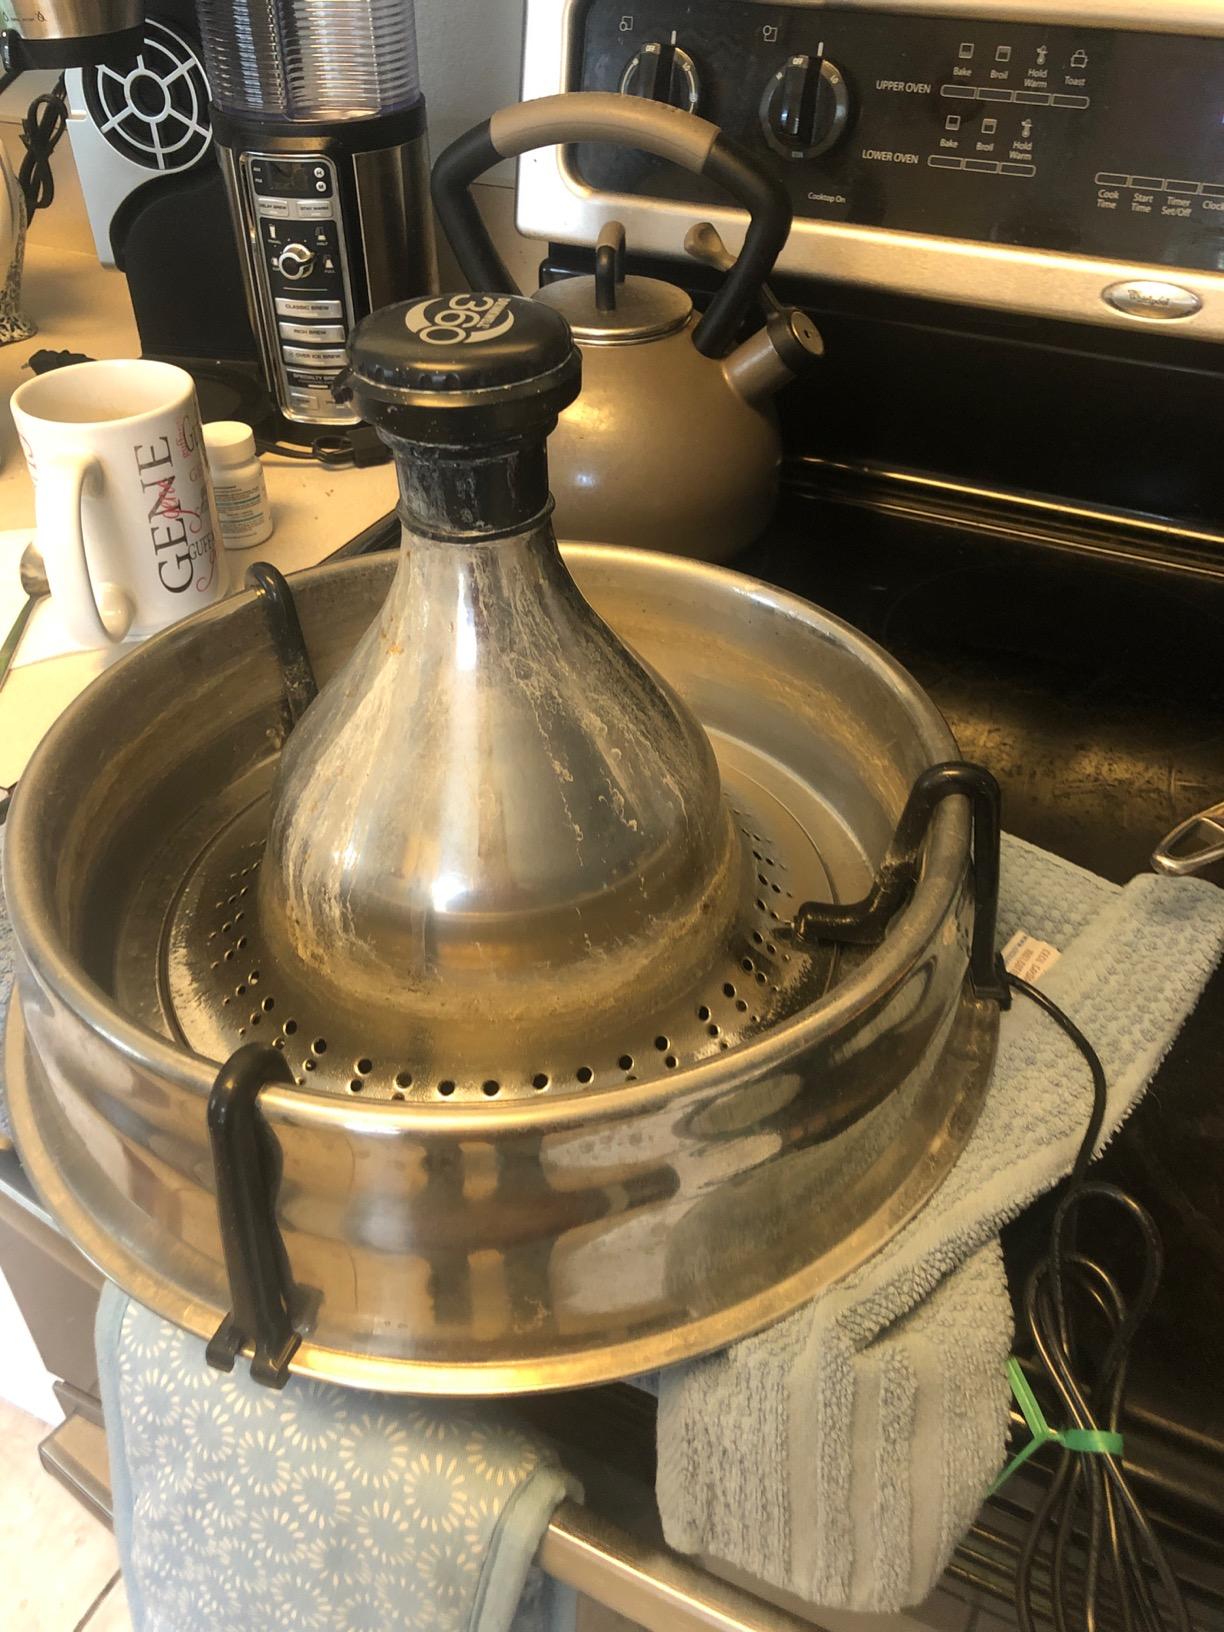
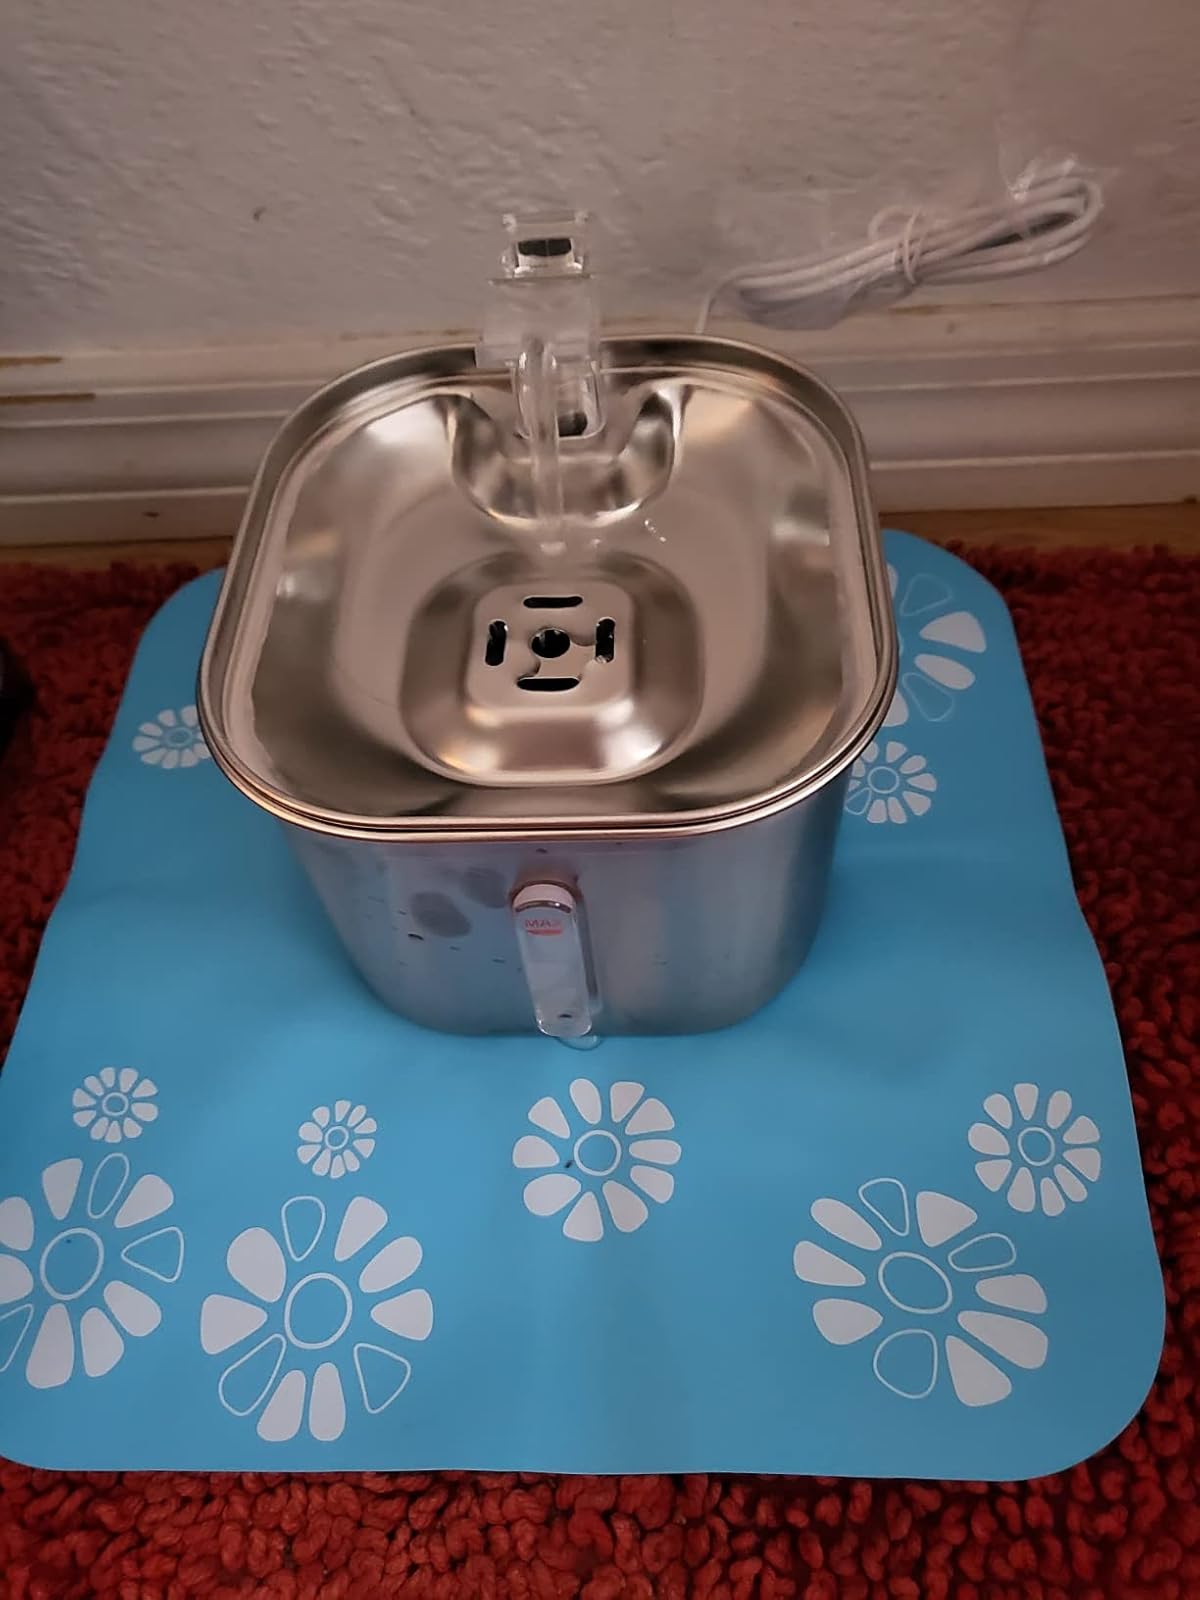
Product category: items_bowl
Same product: no